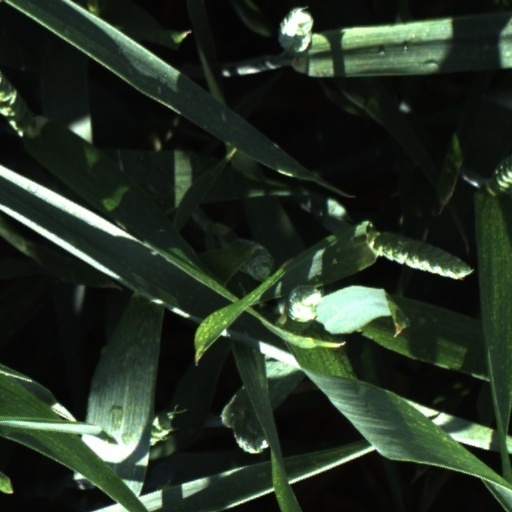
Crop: wheat